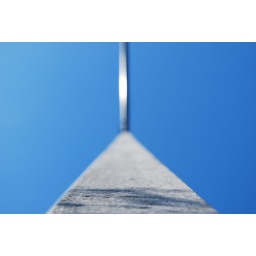
street lamp in the sky